Amarna letter EA 100

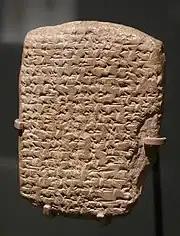
EA 100 EA 100, has 22 lines "Obverse", lines 23-44 "Reverse" (high-resolution expandable photo)

Amarna letter EA 100, titled: ""The City of Irqata to the King"" is a short-, to moderate-length clay tablet Amarna letter from the city-state of Irqata, (modern Arqa), written to the Pharaoh of Egypt. Only one other city sent a clay tablet Amarna letter to the Pharaoh, namely Tunip, letter EA 59, titled: ""From the Citizens of Tunip"".